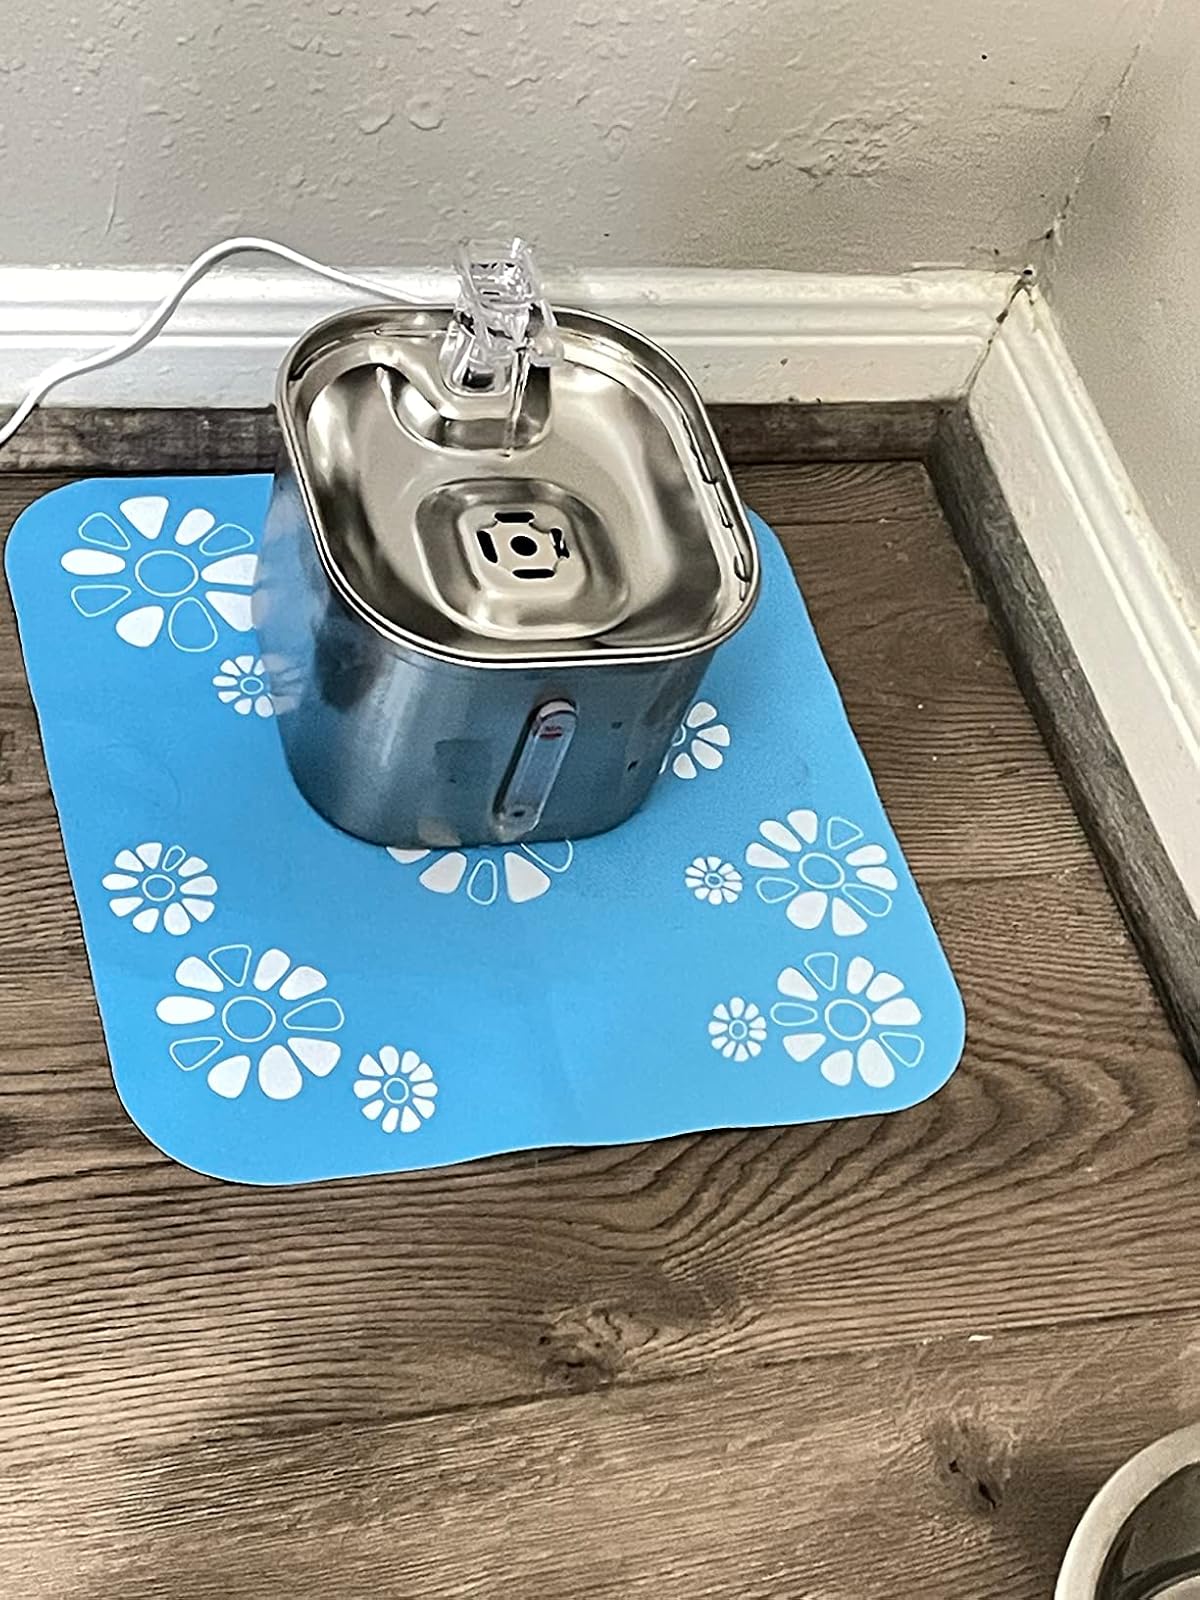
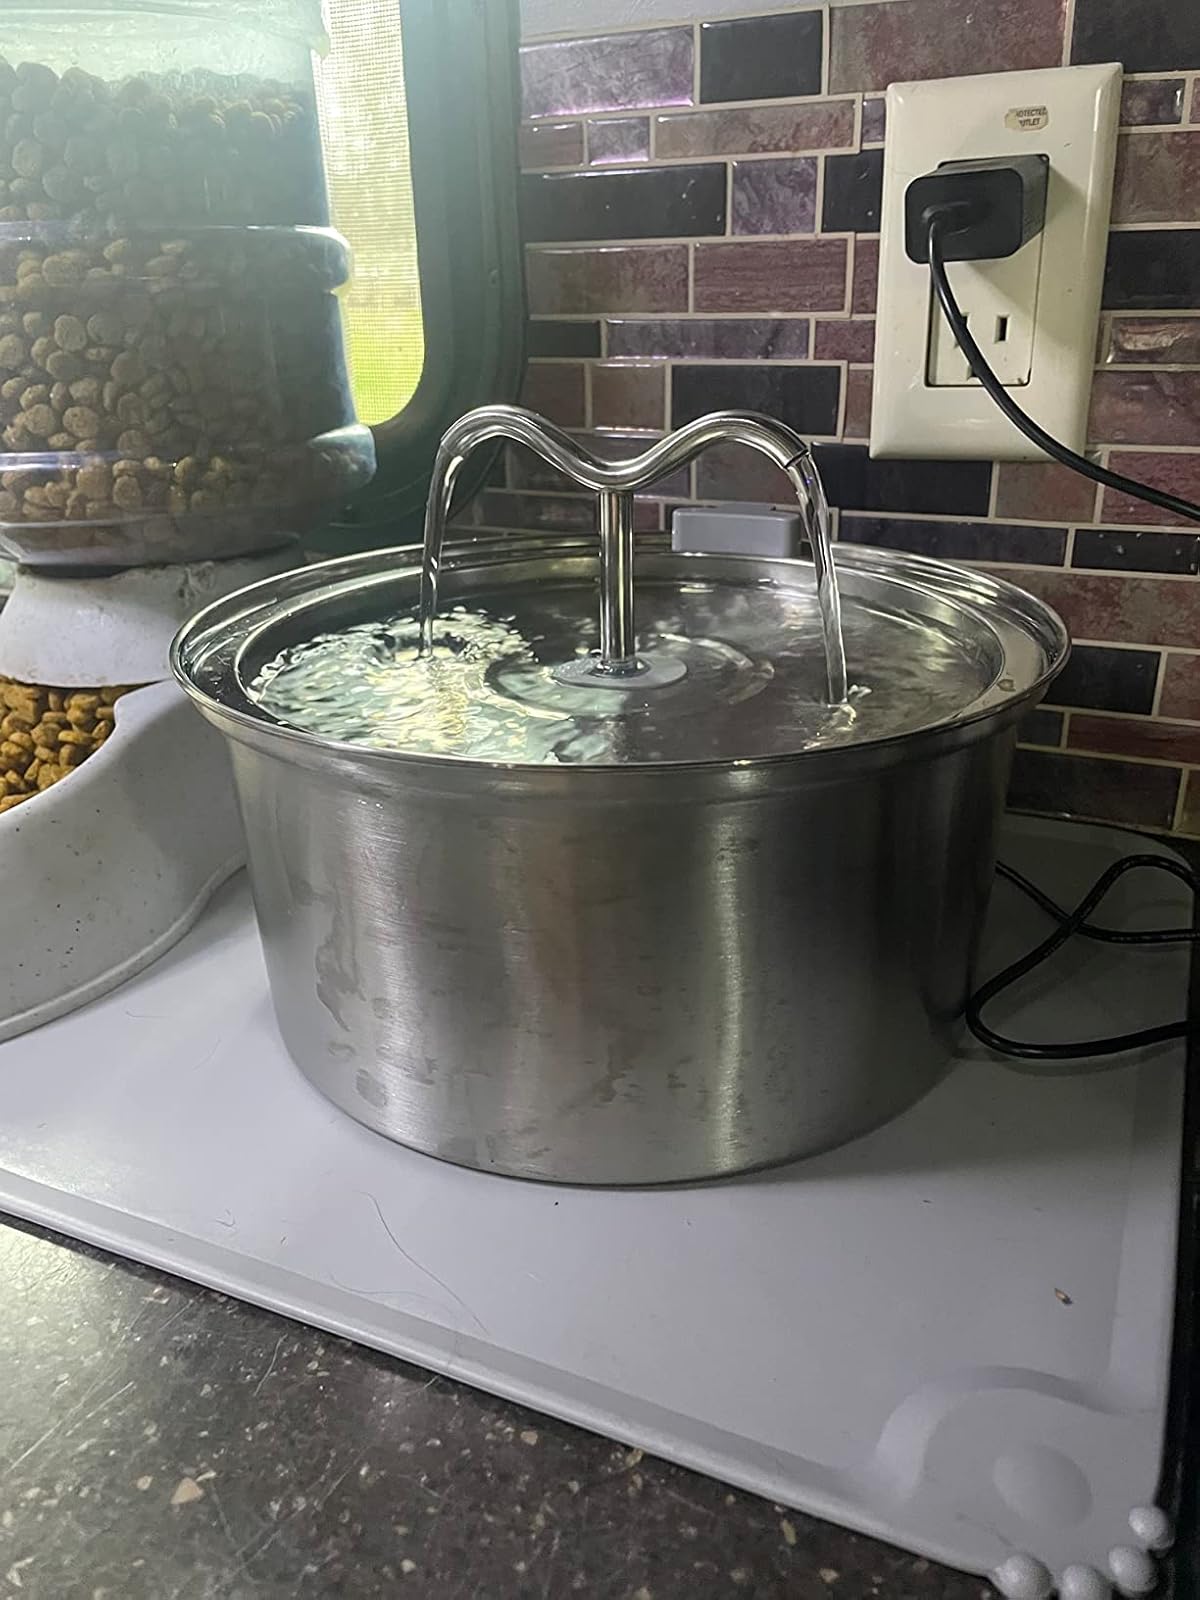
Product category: items_bowl
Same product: no